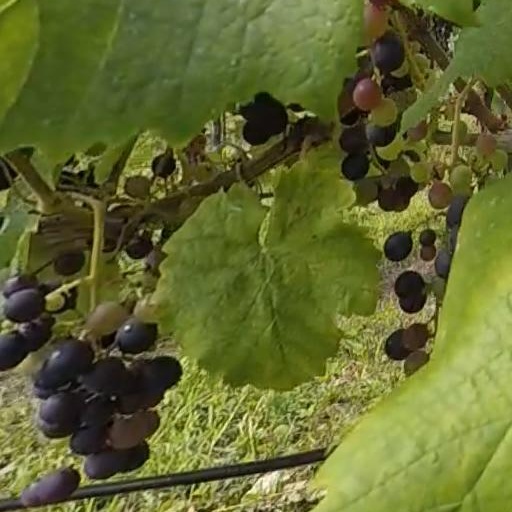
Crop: grape